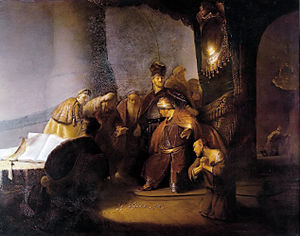
Judas Iskariot
Rembrandts Judas giver de tredive sølvmønter tilbage, 1629.
"Judas Iskariot, bibelsk skikkelse og en af Jesu tolv apostle, der ca år 33 forrådte Jesus ved at udpege ham for de romerske myndigheder. Om hans endeligt fortælles dels at han hængte sig selv, dels at han ""styrtede ned og brast itu, og alle hans indvolde væltede ud"". Judas indtager også en fremtrædende rolle i det såkaldte Judasevangelium, hvor han fremhæves frem for de andre apostle som den eneste, der virkelig forstår Jesu budskab.